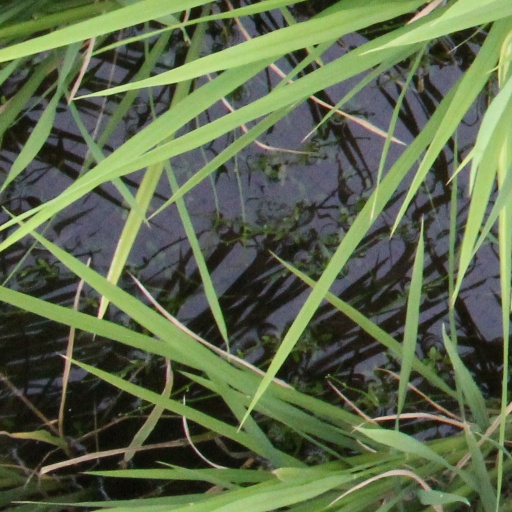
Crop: rice